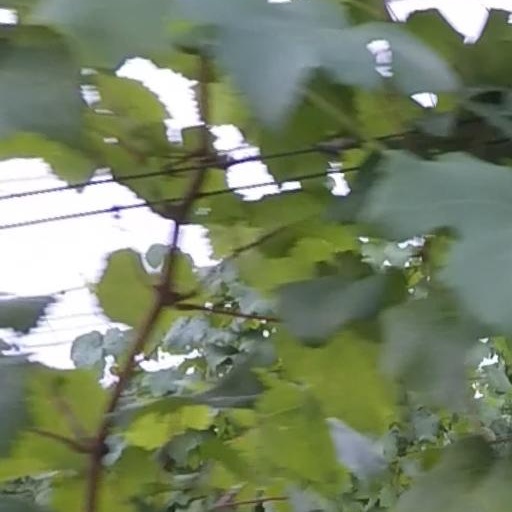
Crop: grape